Adziogol Lighthouse

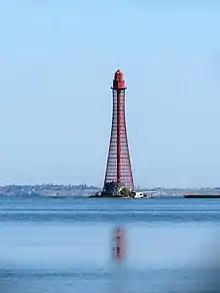

The Adziogol Lighthouse, also known as Stanislav–Adzhyhol Lighthouse or Stanislav Range Rear light, is one of two vertical lattice hyperboloid structures of steel bars, serving as active lighthouses in Dnieper Estuary, Ukraine. It is located about west of the city of Kherson. At a height of , it is the sixteenth-tallest "traditional lighthouse" in the world as well as the tallest in Ukraine.